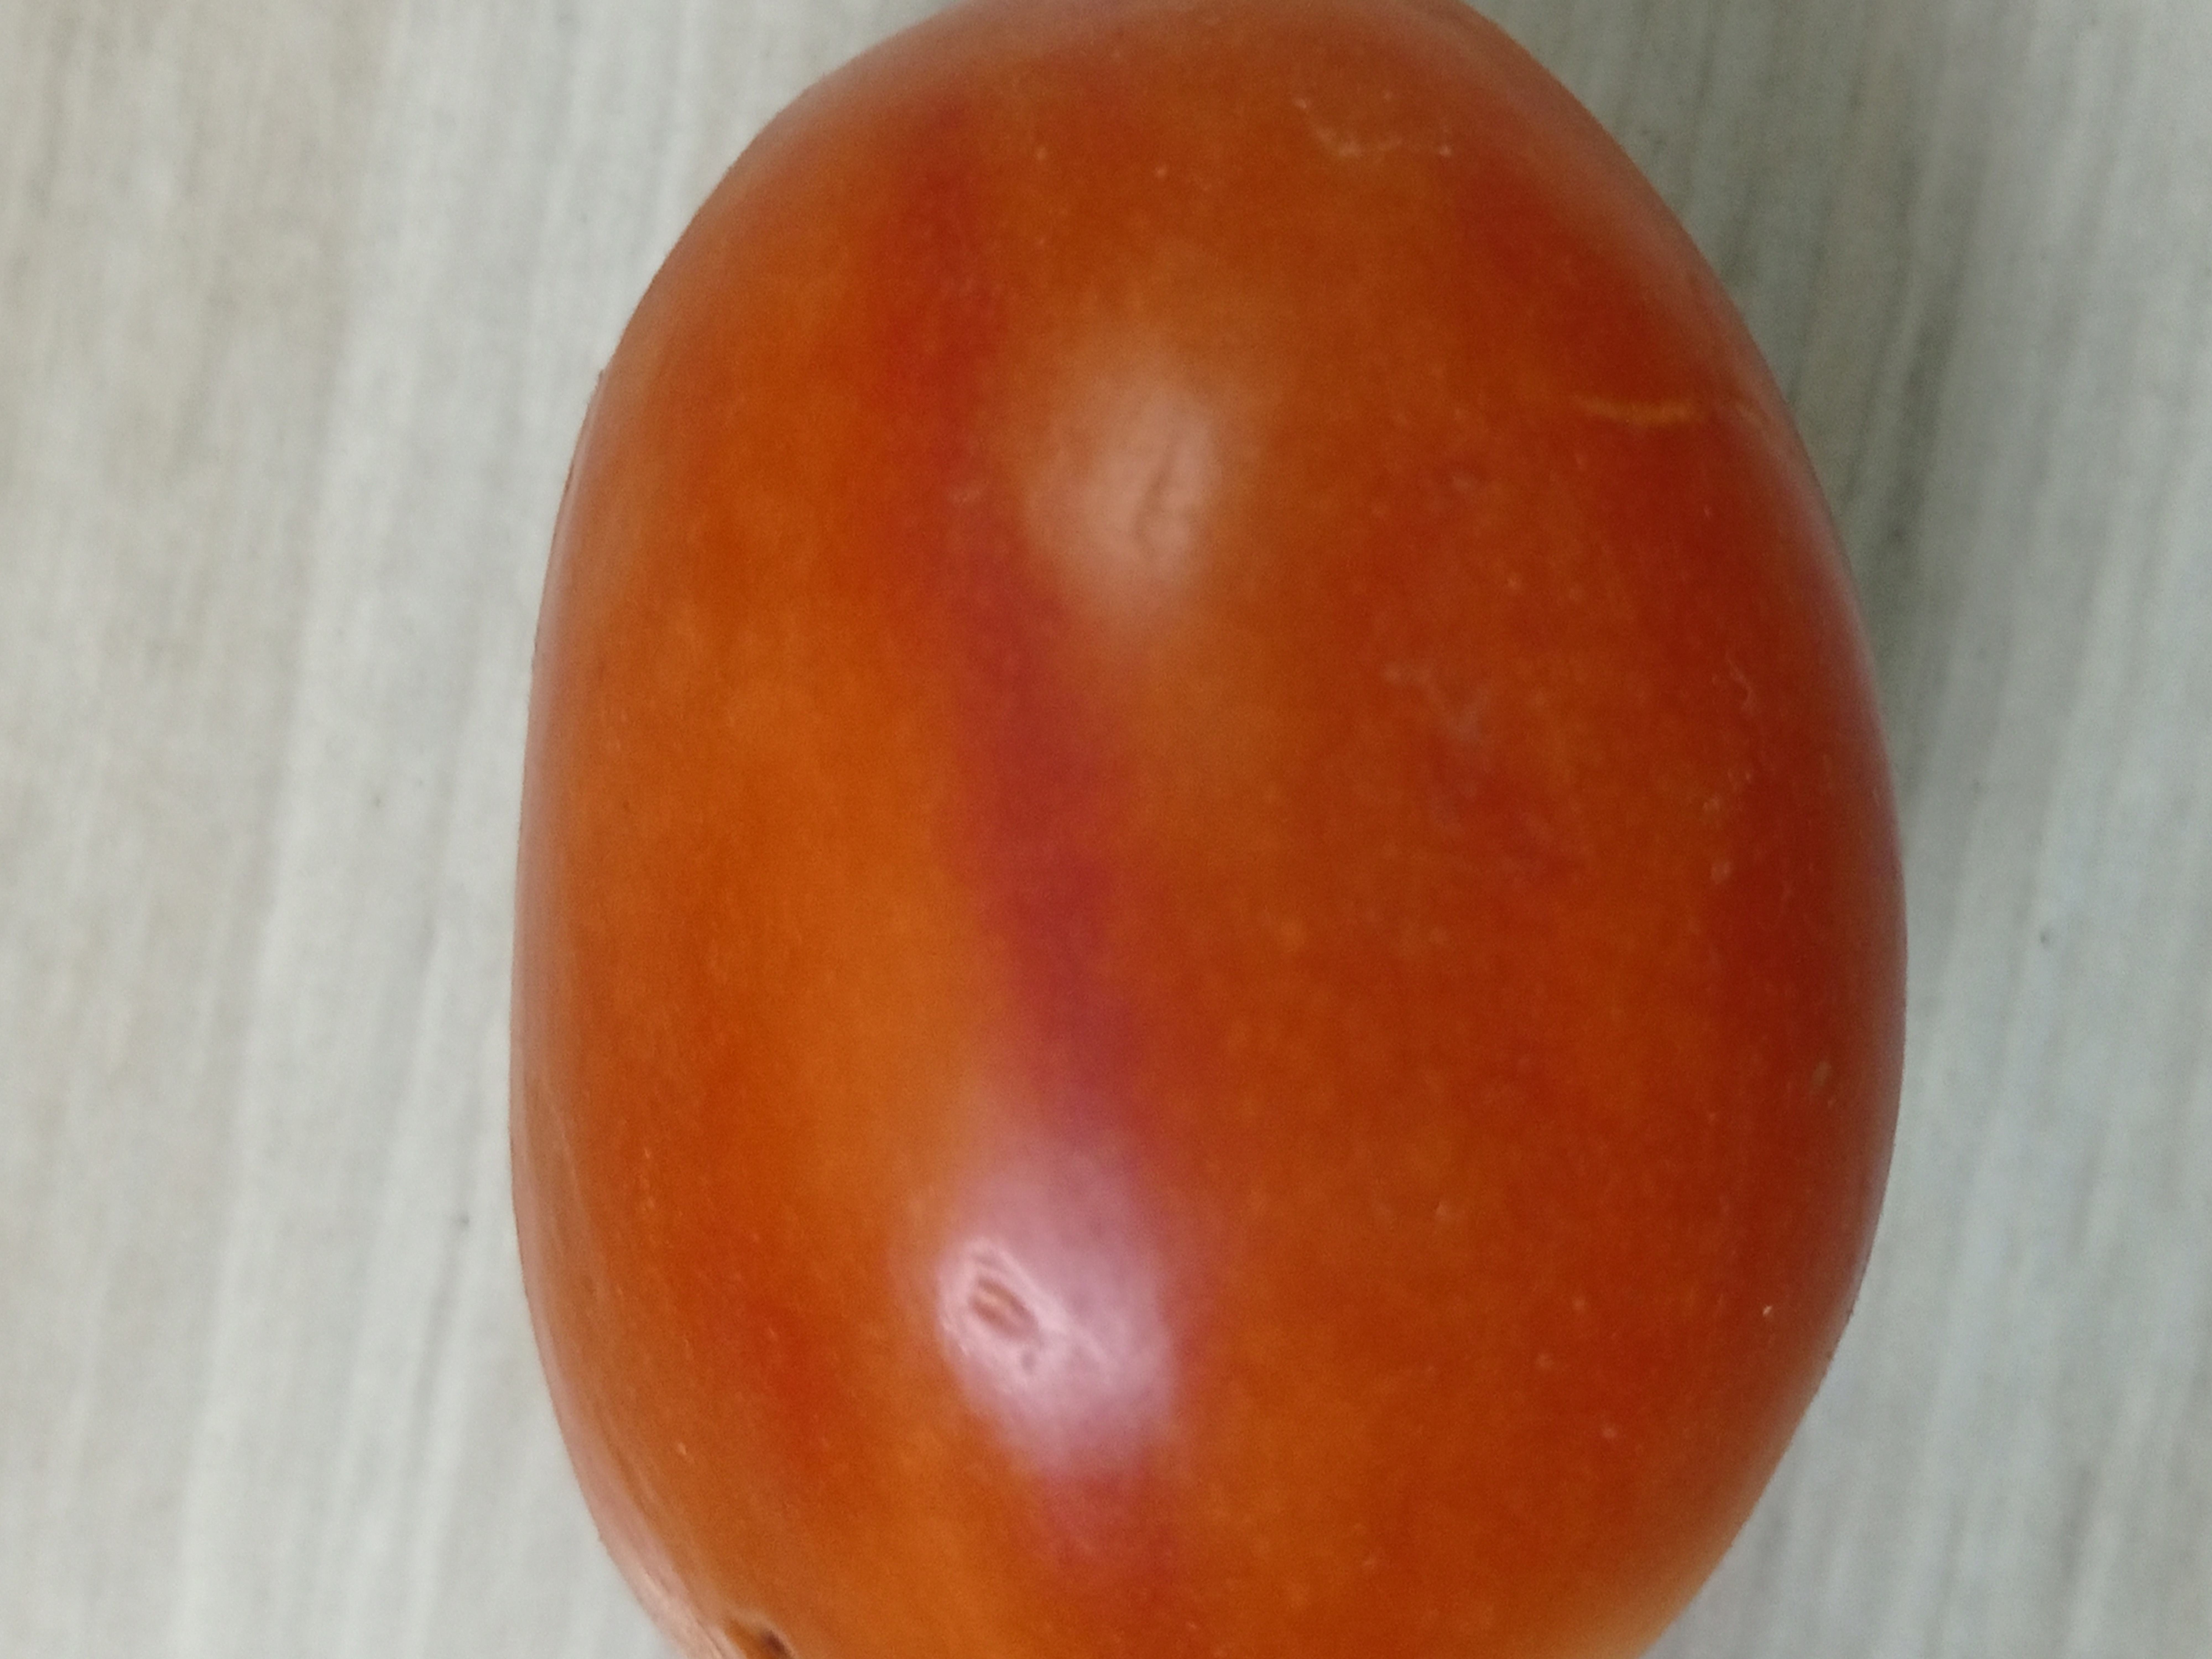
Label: Fresh